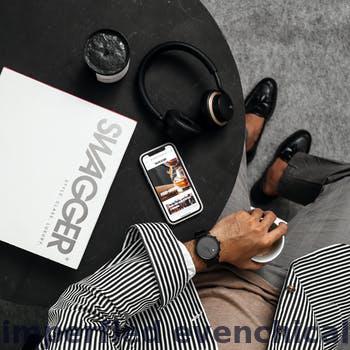
Label: Watermark